Angel of the Winds Arena

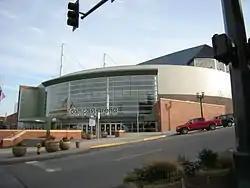
The arena (then the Comcast Arena) pictured in 2009

Angel of the Winds Arena (originally known as Everett Events Center) is a multi-purpose sports arena complex in Everett, Washington, United States, designed and developed by the Everett Public Facilities District. It opened in October 2003 and primarily serves as the home of the Everett Silvertips of the Western Hockey League. The arena has 8,149 seats in its ice hockey configuration and 10,000 for concerts and other events. The naming rights to the venue were sold to Comcast in 2007 and subsequently to Angel of the Winds Casino Resort in 2017. The venue has hosted a variety of concerts and other performances, including the Ringling Brothers Circus, Disney on Ice, the Harlem Globetrotters, and Sesame Street Live.